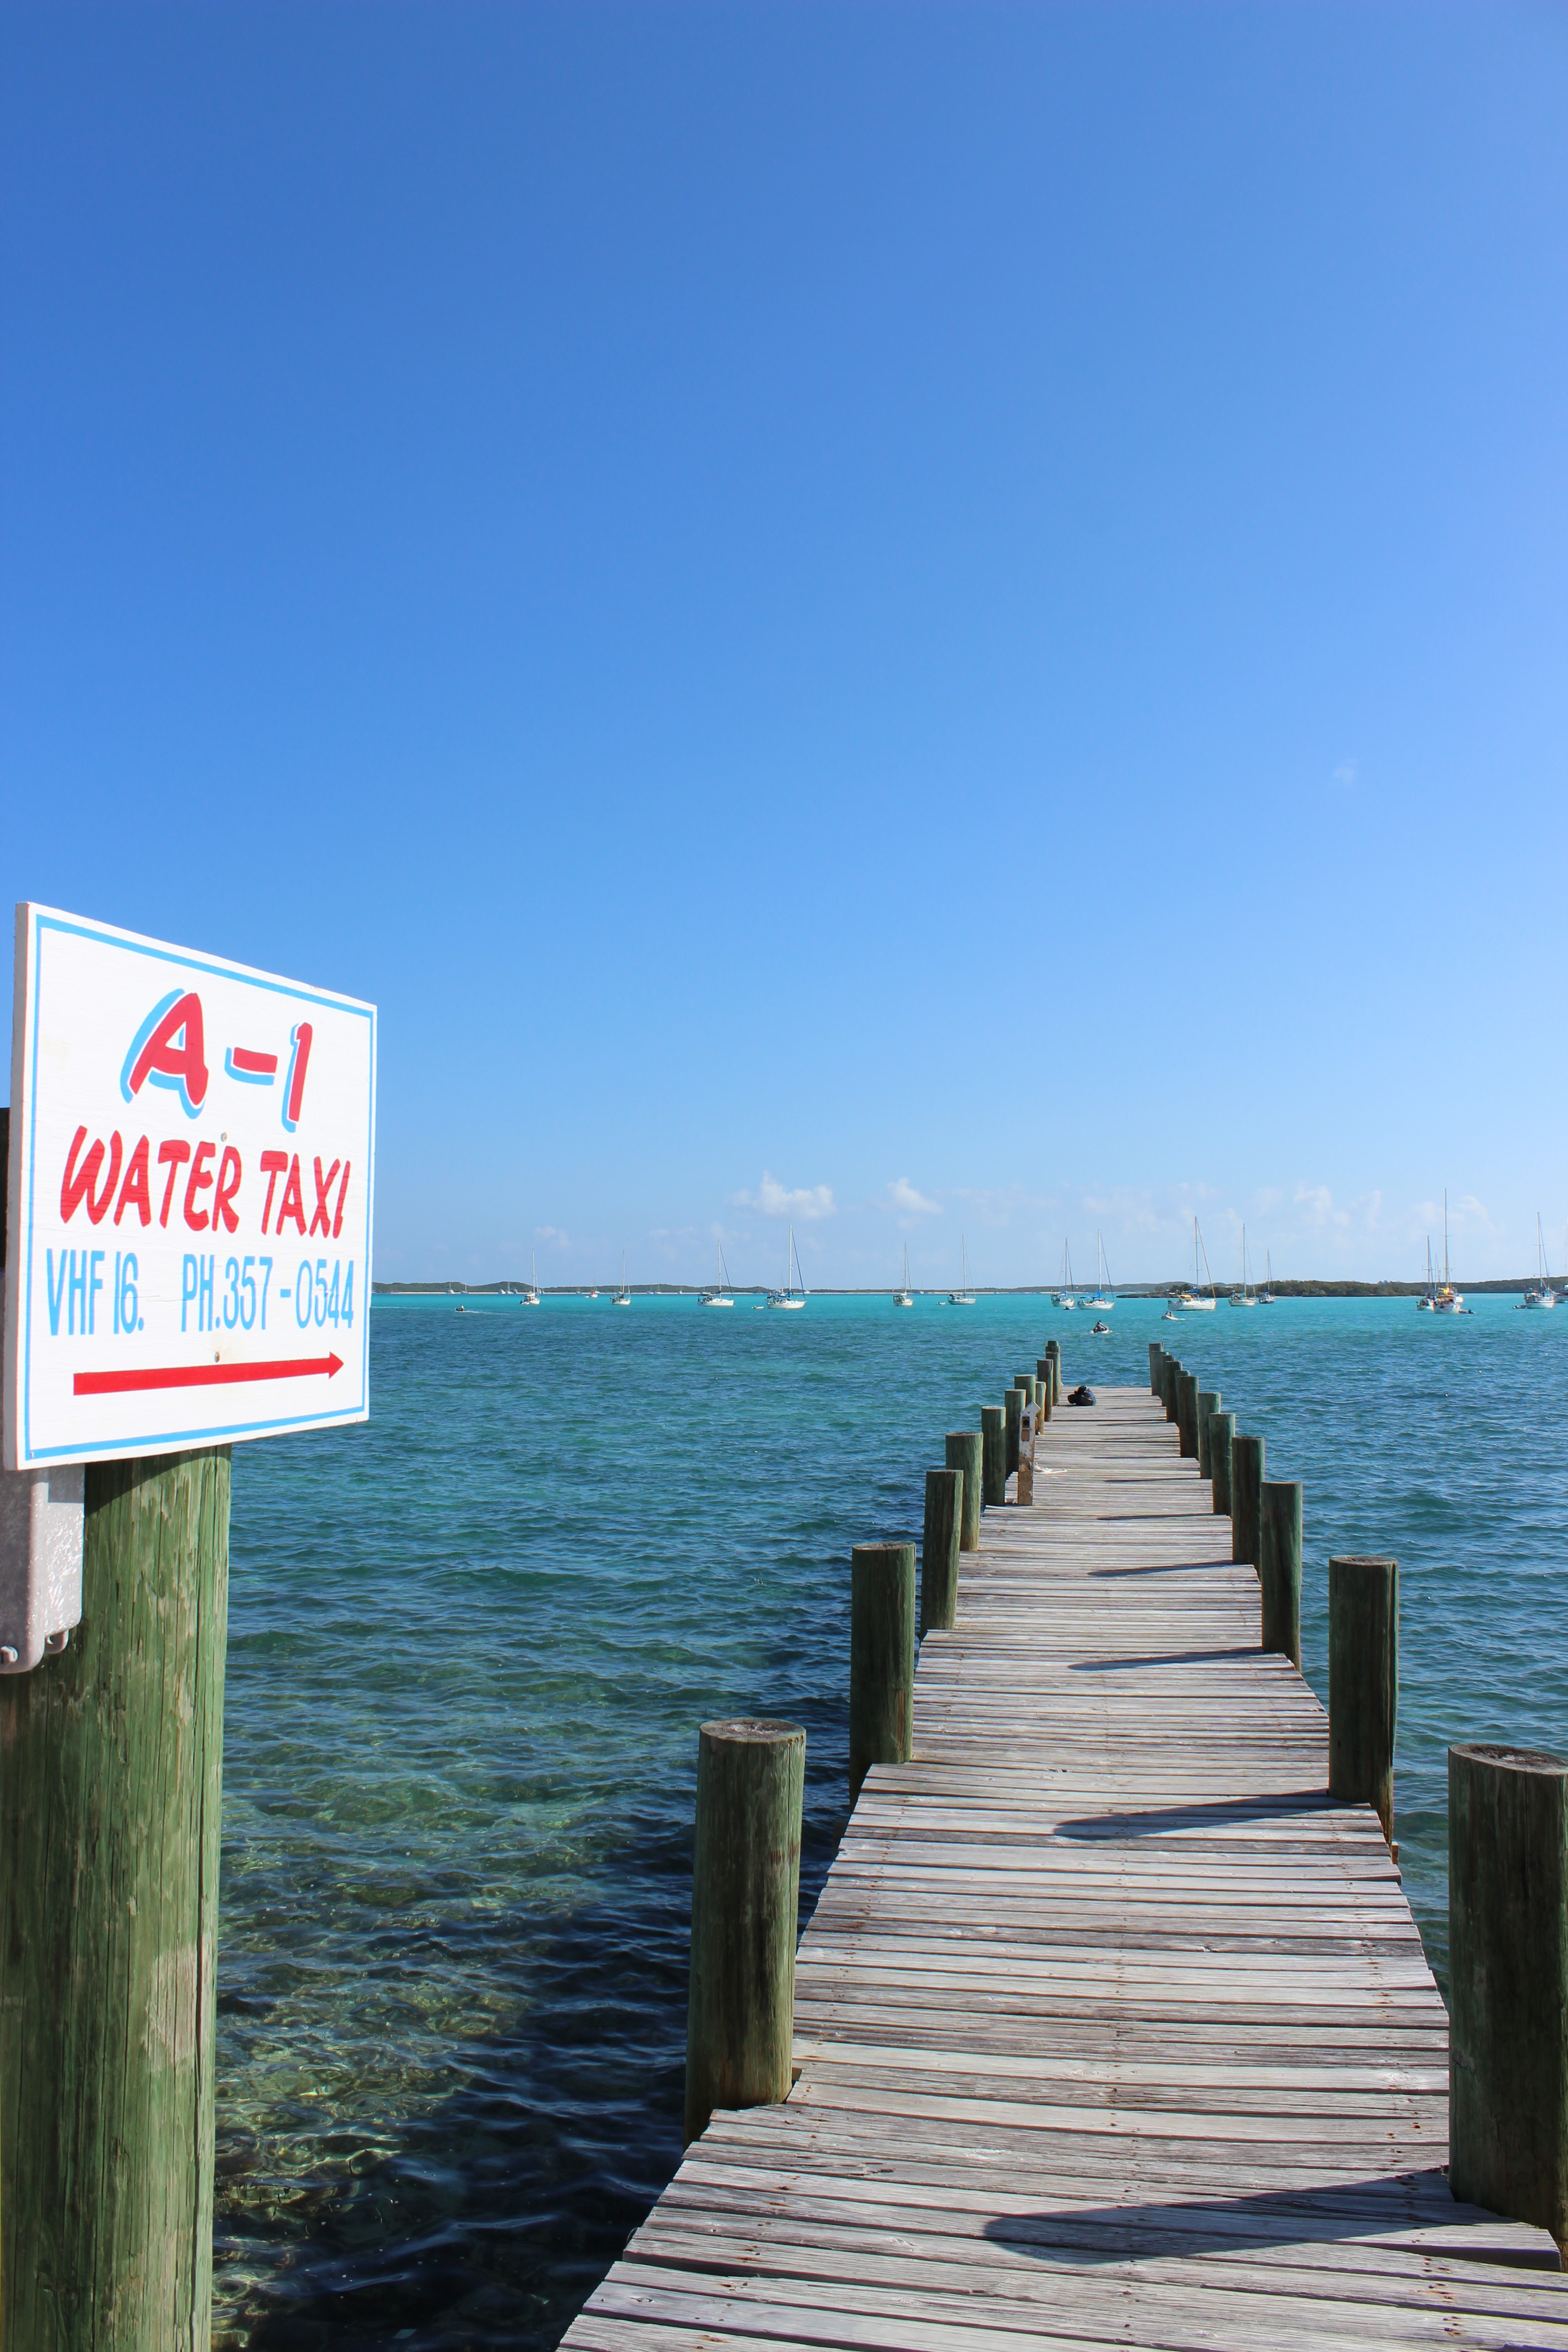
beach, sea, coast, water, ocean, dock, boardwalk, sun, shore, pier, walkway, vacation, holiday, bay, tourism, caribbean, wharf